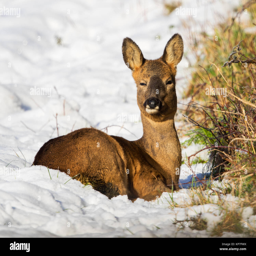
doe dozing in the sunshine to warm up after sleeping in the snow